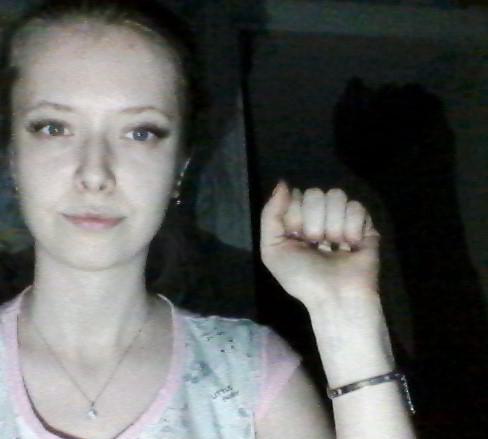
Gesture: fist